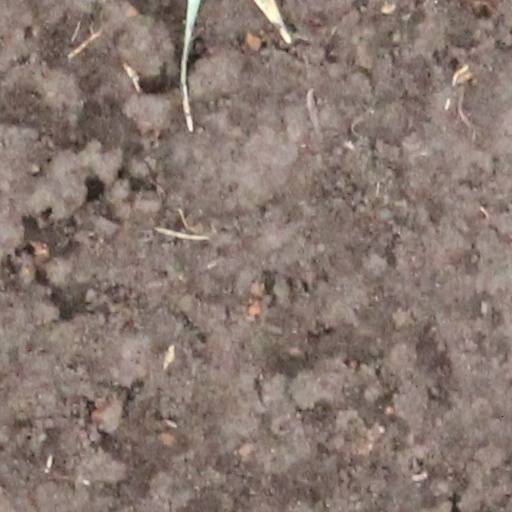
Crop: wheat